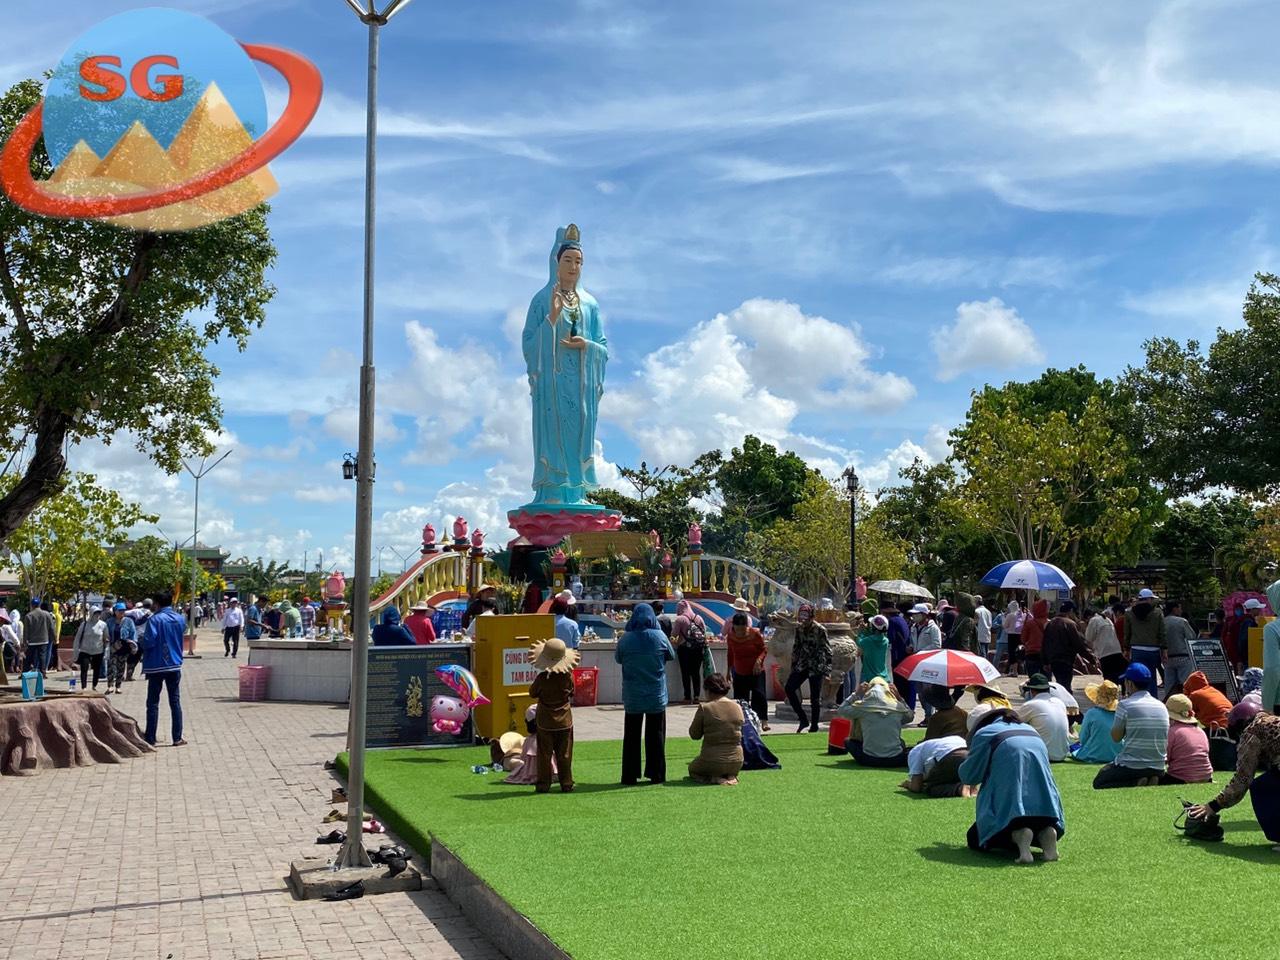
những người này đang đứng ở trên sân phía trước một bức tượng phật